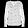
Label: Shirt